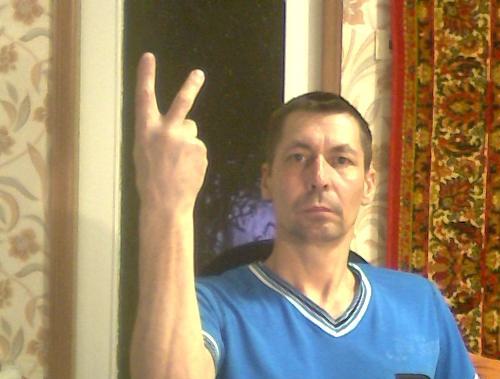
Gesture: peace_inverted